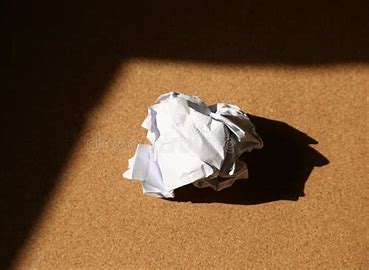
Waste category: paper